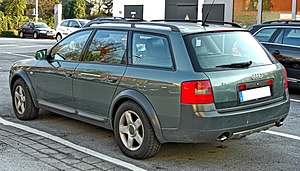
Audi A6 allroad quattro / Motorer / allroad quattro C5 (1999−2005)
Bagfra
Audi allroad quattro er en SUV-udgave af Audi A6 Avant. Den adskiller sig fra den normale A6 Avant gennem det standardmæssige permanente firehjulstræk med luftaffjedring, større frihøjde og beskyttede stænklapper for og bag. Med niveaureguleringen kan frihøjden indstilles i fire trin. I højeste niveau er frihøjden 20,8 centimeter på C5 og 18,5 centimeter på C6. Ved højere hastigheder sænkes niveauet automatisk for at mindske luftmodstanden.